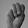
ASL letter: M